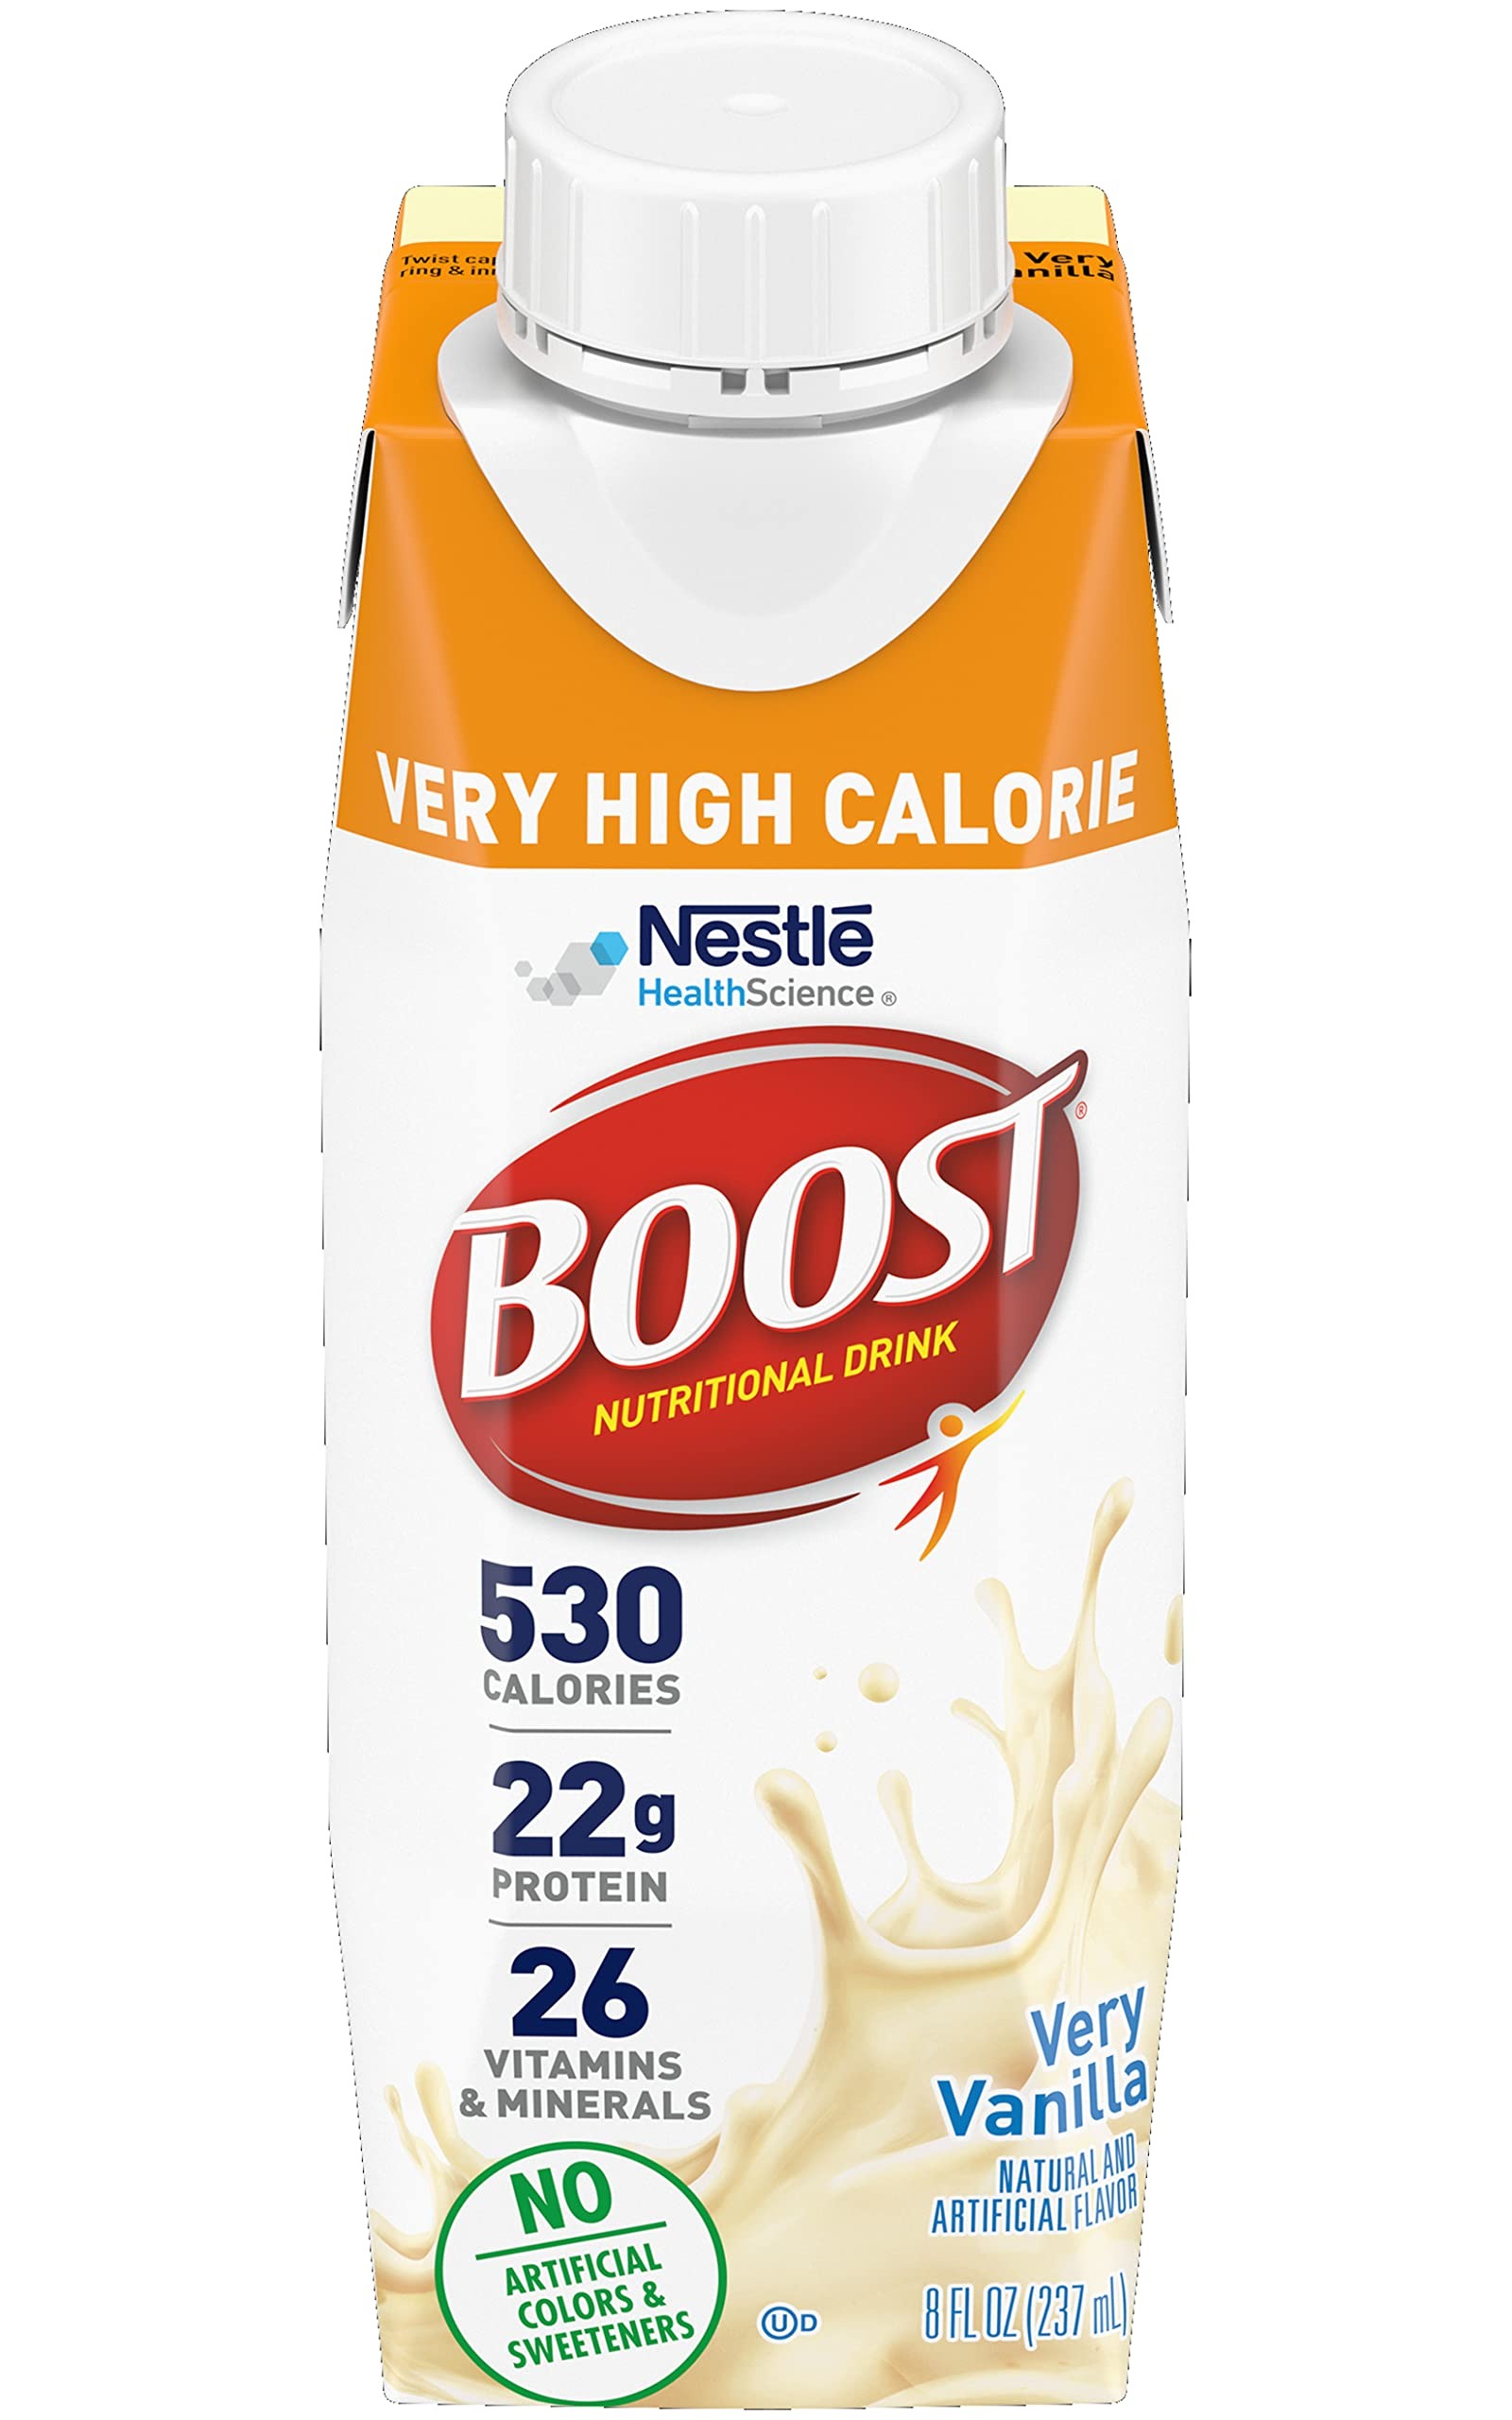
Item Name: Boost Very High Calorie Nutritional Drink Very Vanilla, Made with Natural Vanilla Flavor & No Artificial Flavors, Colors & Sweeteners, 8 FL OZ (Pack of 54)
Bullet Point 1: VERY HIGH CALORIE NUTRITIONAL DRINK: With 530 calories, 22 g protein, and 26 vitamins & minerals per 8 ounce serving, this drink is ideal for those with increased energy needs, diminished appetite or needing to gain weight.
Bullet Point 2: COMPLETE BALANCED NUTRITION: BOOST Very High Calorie is a calorically-dense balanced nutritional drink & can be used as a snack or mini meal for those with low appetites. Available in a tasty vanilla flavor.
Bullet Point 3: BOOST YOUR ENERGY: BOOST Nutritional drinks provide protein, vitamins, & calories to help boost energy. BOOST nutrition with complete nutritional drinks, like BOOST Very High Calorie & Kid Essentials.
Bullet Point 4: BOOST NUTRITIONAL DRINKS: BOOST Drinks have nutrition you need & taste you love. BOOST Drinks easily add nutrition to your diet, for weight loss recovery, high protein, or as a mini-meal replacement.
Bullet Point 5: BOOST FAMILY OF NUTRITIONAL SHAKES: Whether you want extra protein, less sugars, more calories, fewer calories, or simply great nutrition for everyday living, there’s a BOOST Nutritional Shake that fits your needs.
Product Description: Boost VHC - Very high calorie complete nutritional drink that provides 530 calories per 8 fl oz serving, 22 grams of protein, and 26 vitamins and minerals. The most calorically dense nutritionally complete oral beverage - 2.25 kcal/ml. Combines high calories with high protein to help preserve lean muscle mass and support weight goals. Best if served chilled. We recommend BOOST VHC drinks are chilled over ice for those that prefer a less thick drink.
Value: 432.0
Unit: Fl Oz

Price: 147.19